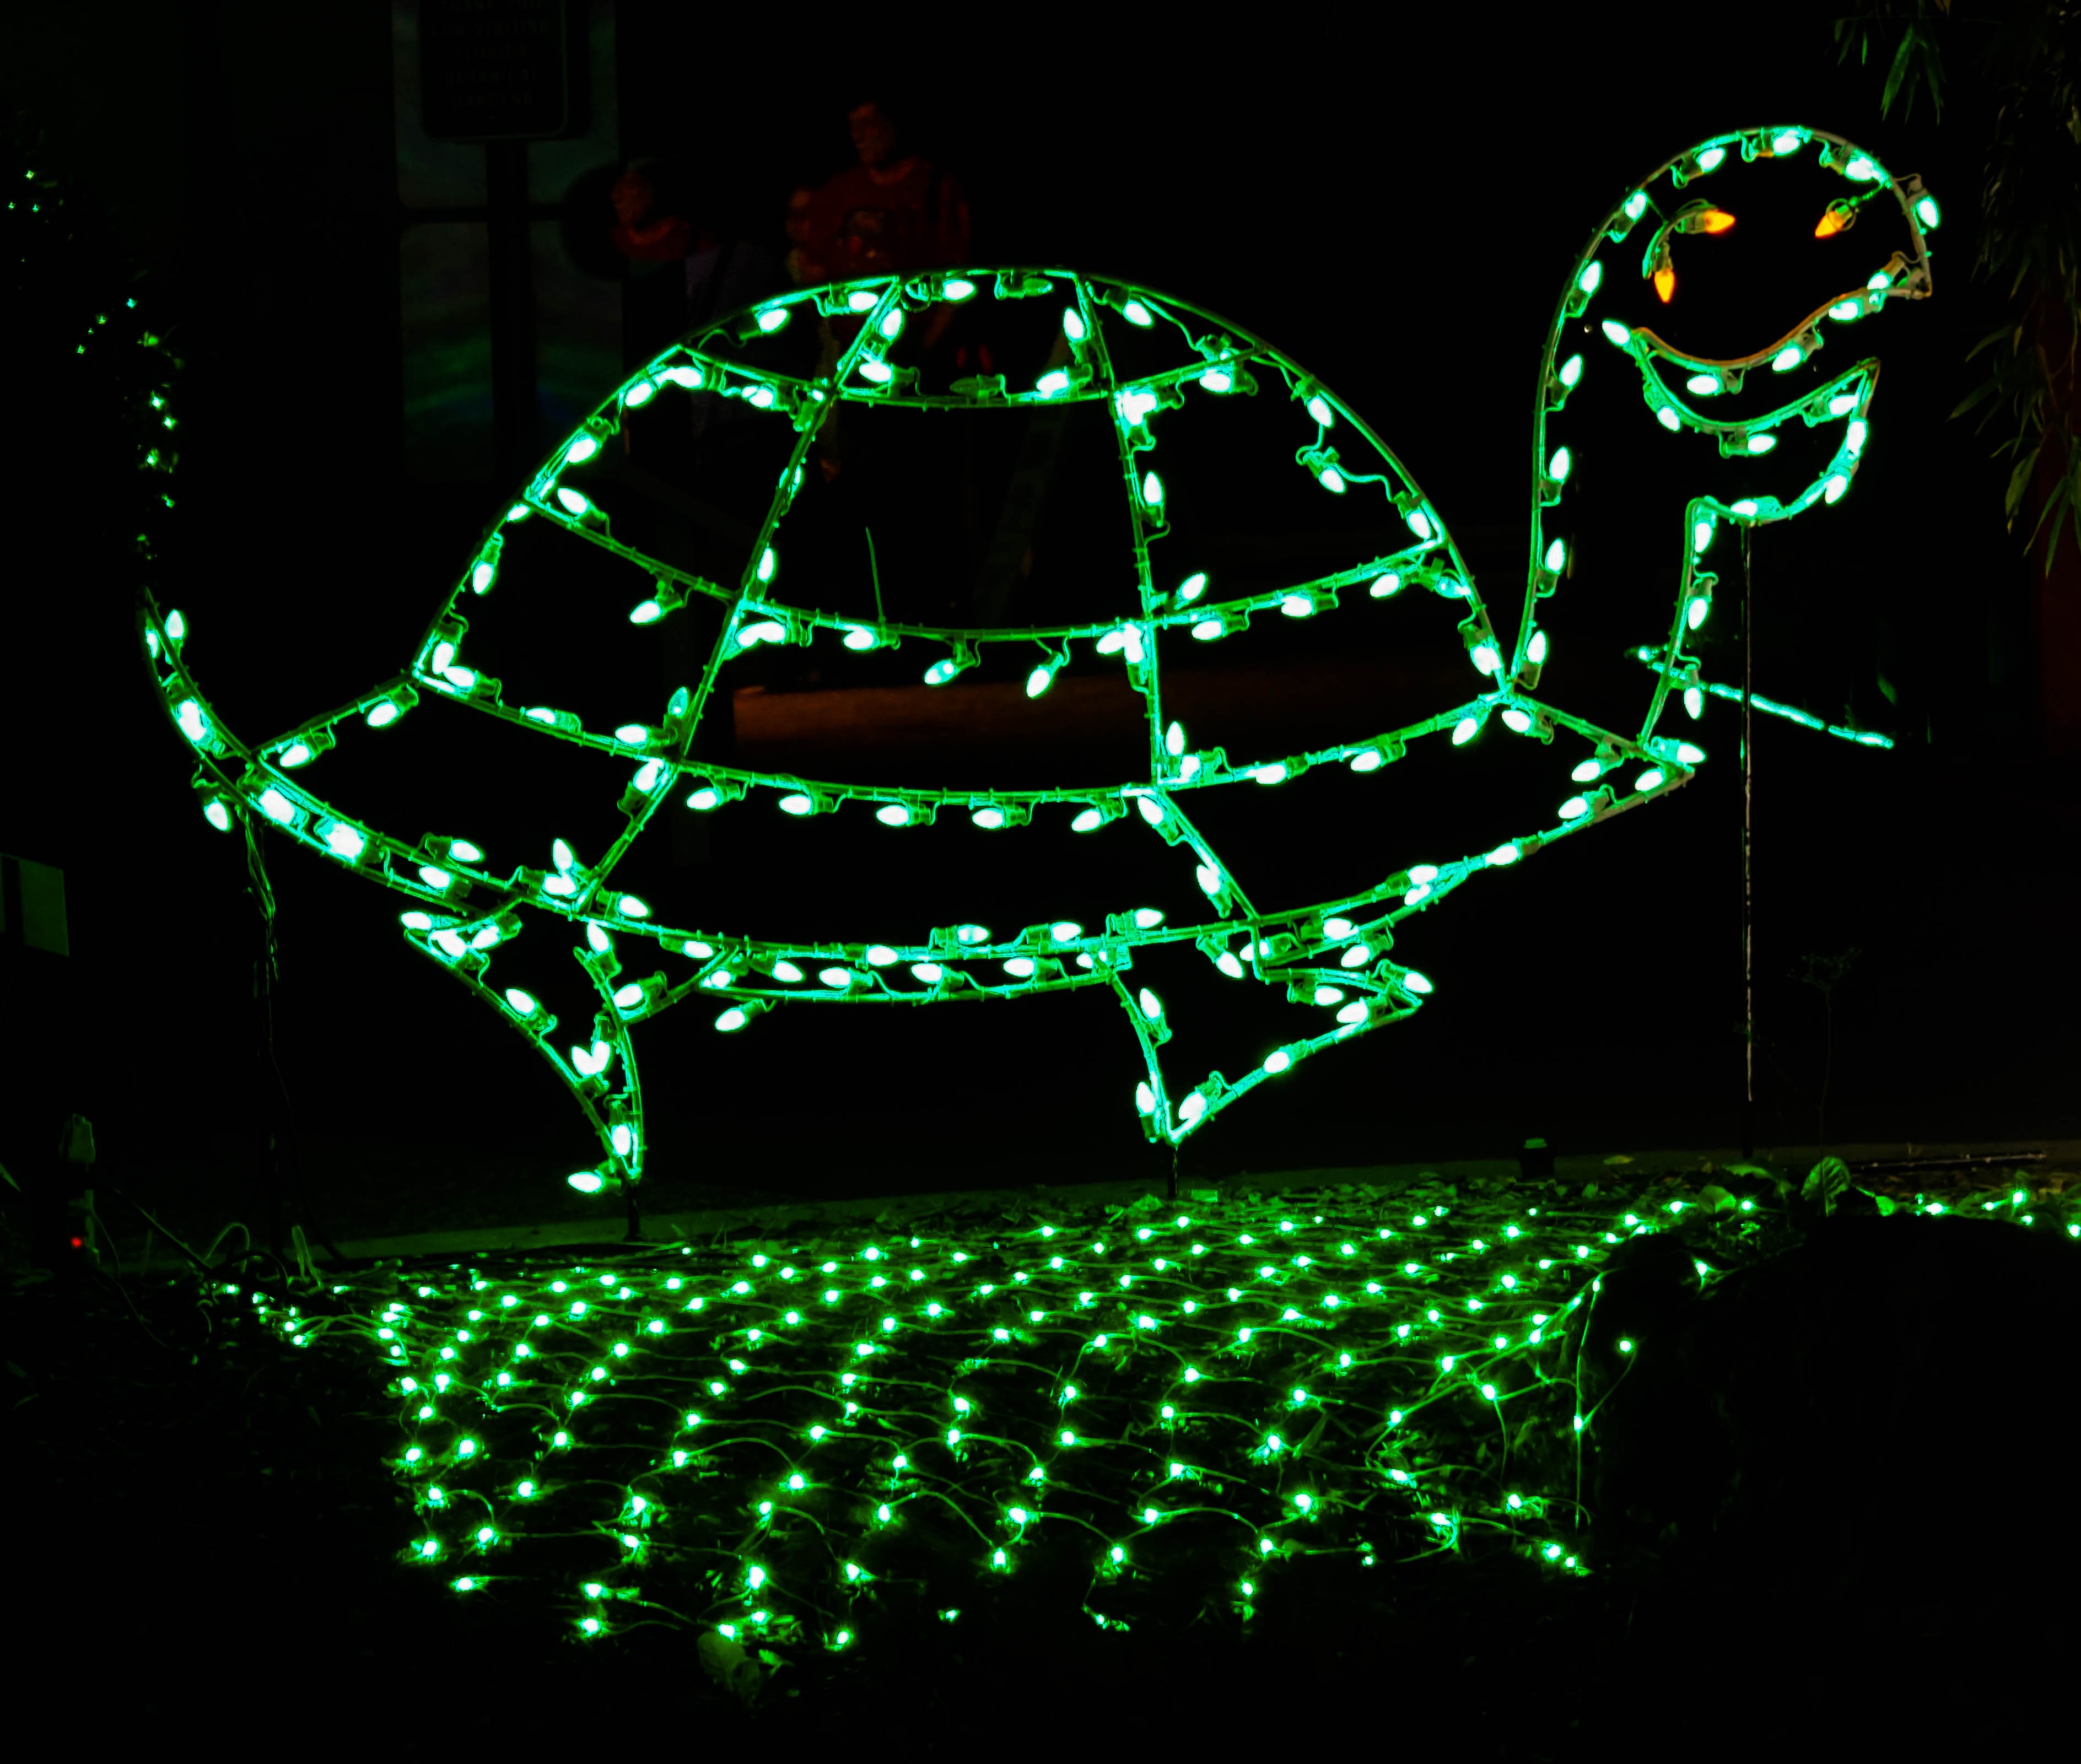
green, holiday, darkness, turtle, invertebrate, festive, ornament, christmas decoration, font, illustration, decorative, bright, xmas, screenshot, night photography, christmas lights